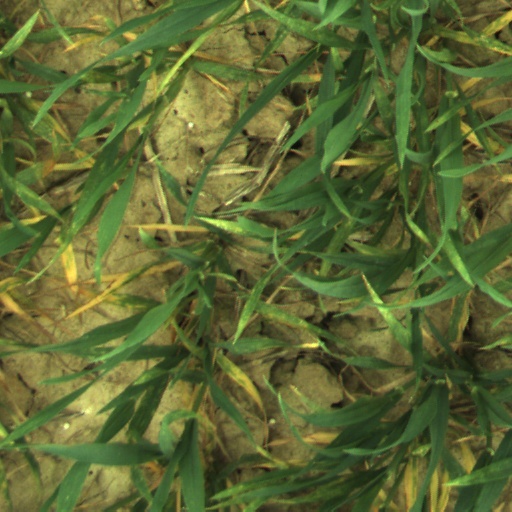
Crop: wheat